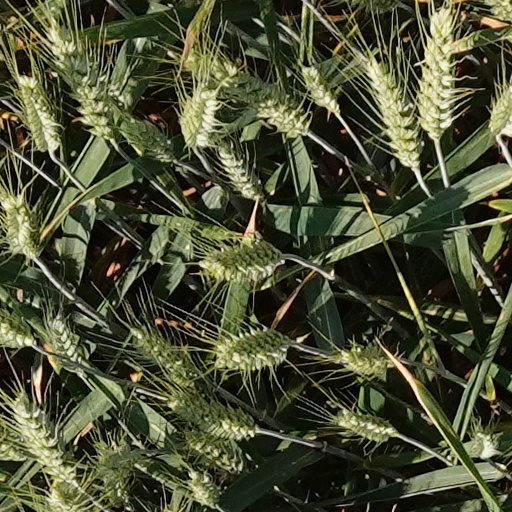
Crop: wheat